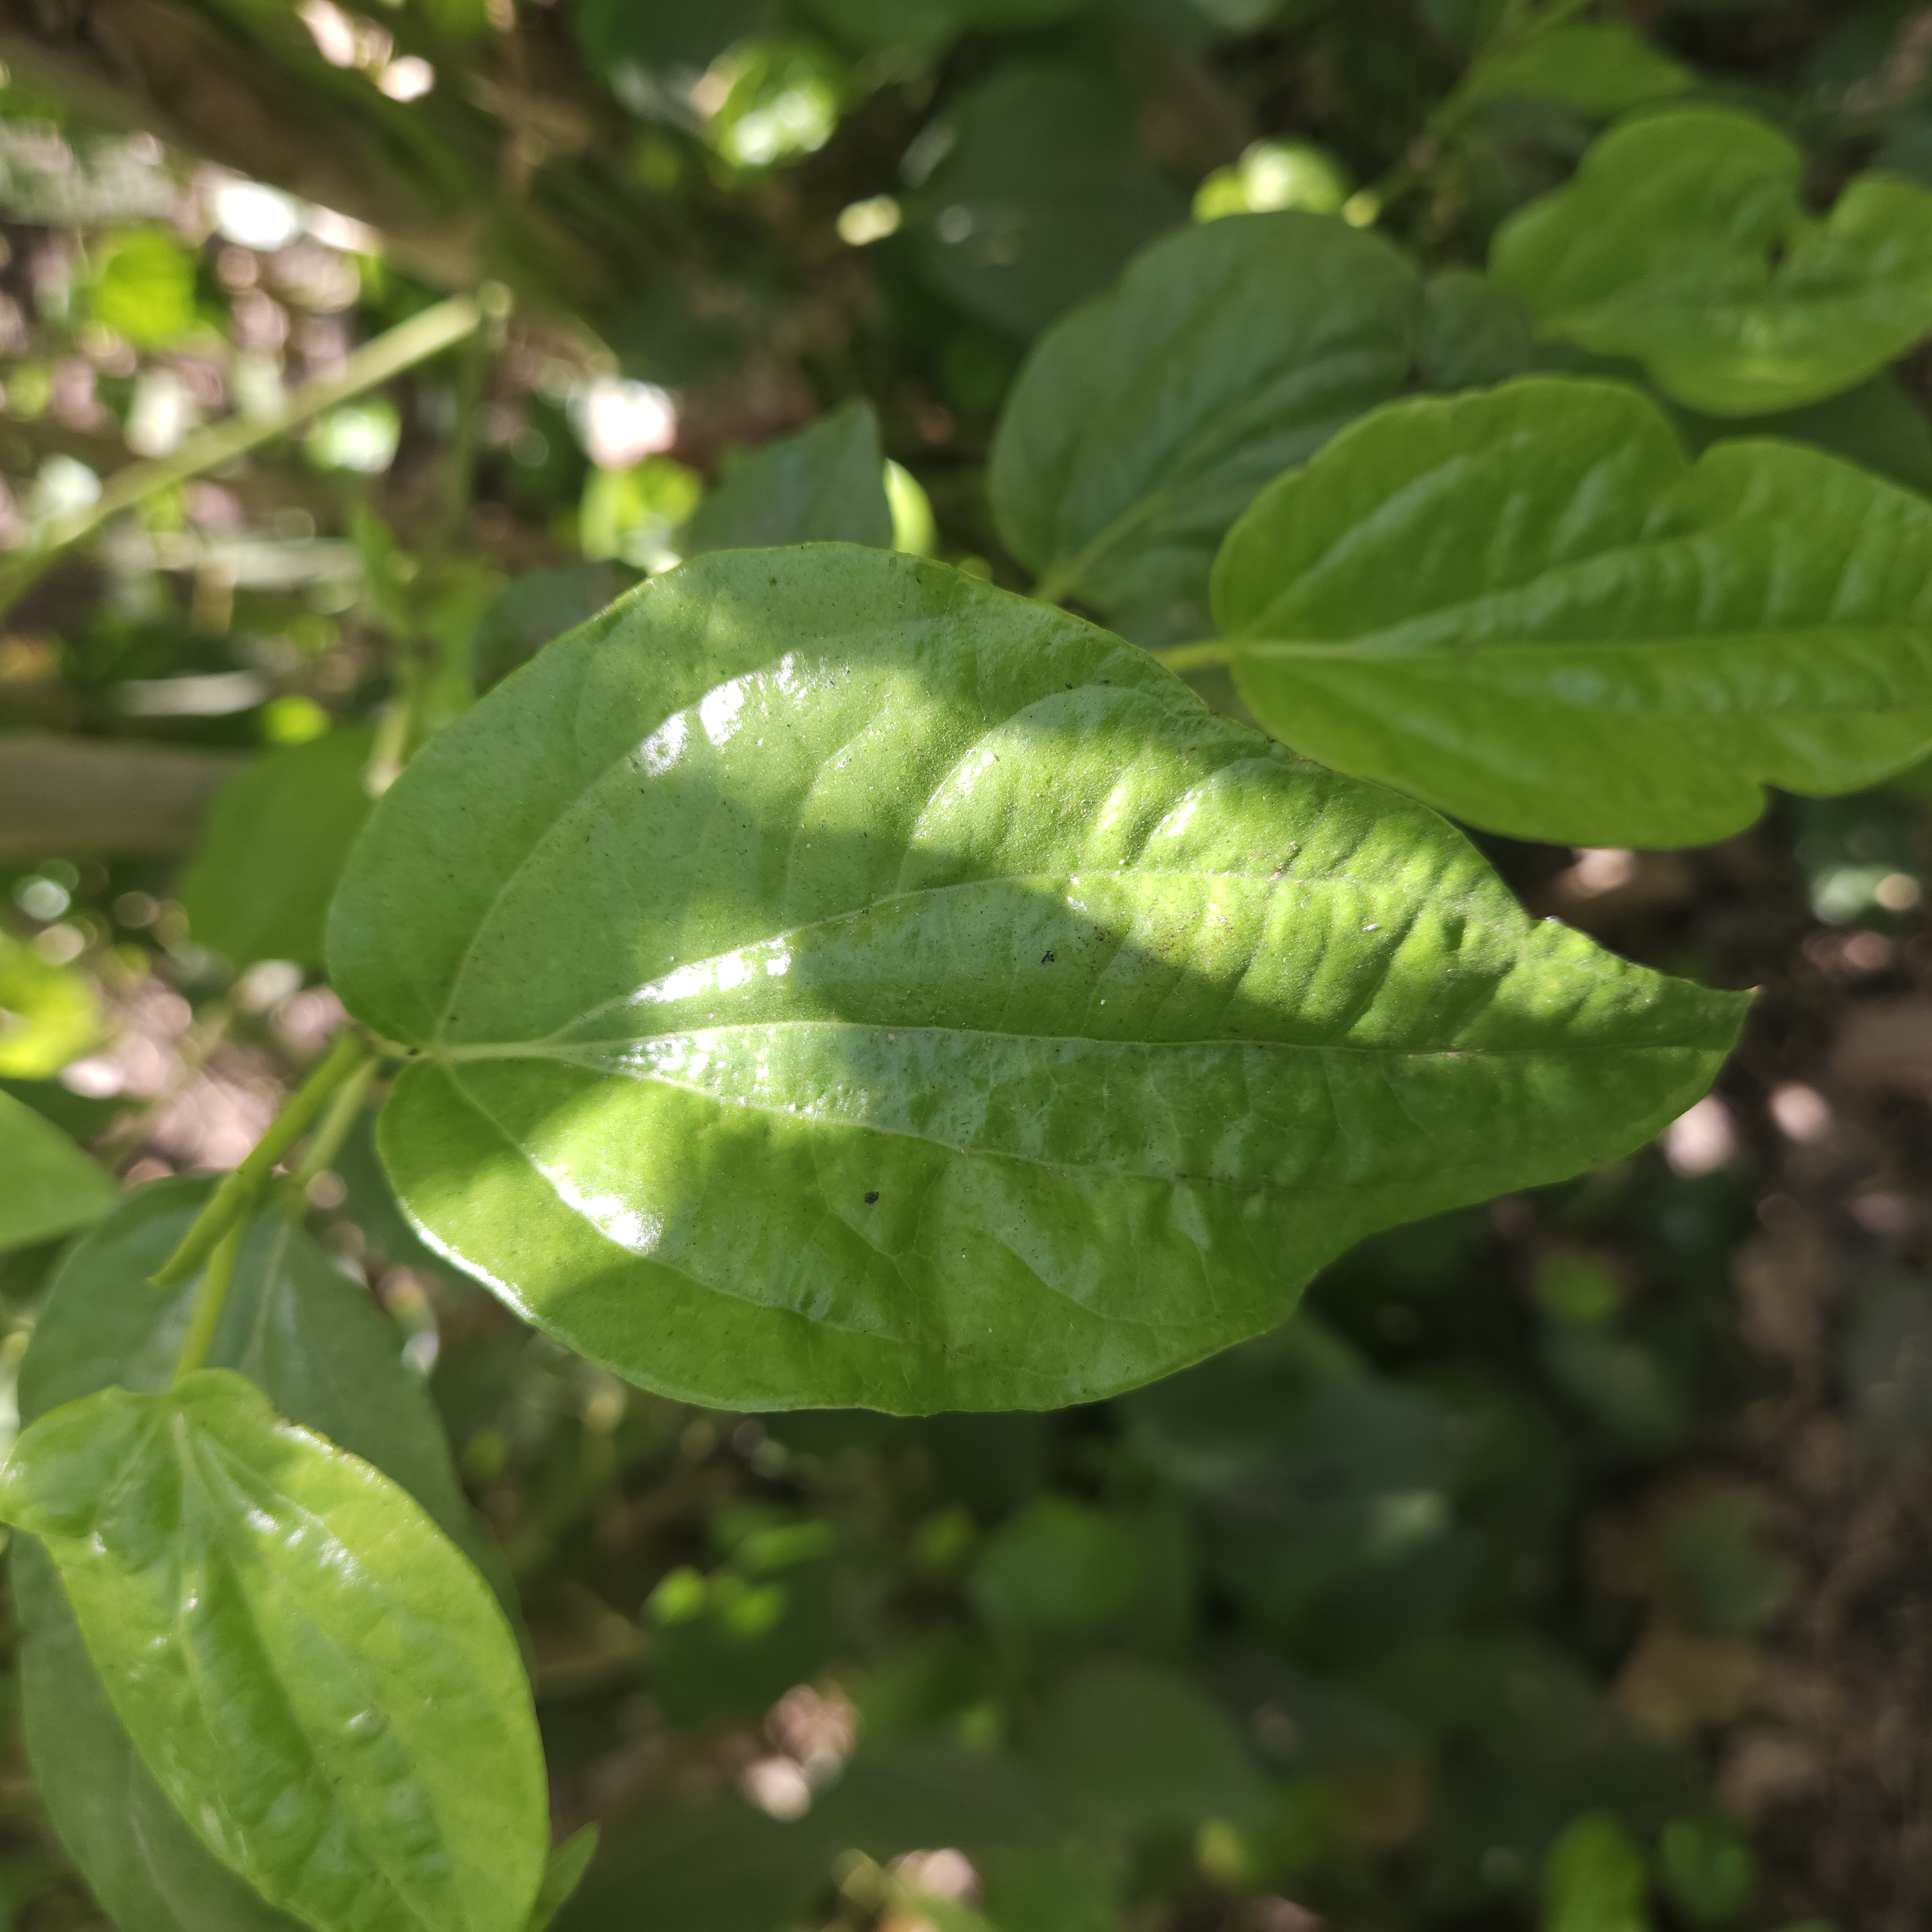
Label: Healthy